Madeleine A. Pickens

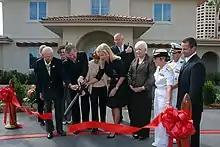
Pickens (4th from left) at a ribbon-cutting for a 2008 grand opening at the Naval Medical Center San Diego

Madeleine Anne Pickens is a businesswoman and philanthropist who has lived in the United States since 1969. She is a developer of and stockholder in the Del Mar Country Club in Rancho Santa Fe, California, and the owner of the Mustang Monument: Wild Horse Eco-Resort near Wells, Nevada and the founder of Saving America's Mustangs. She is also a thoroughbred racehorse owner and breeder. She is the widow of American businessman Allen E. Paulson and former wife of multi-millionaire T. Boone Pickens.